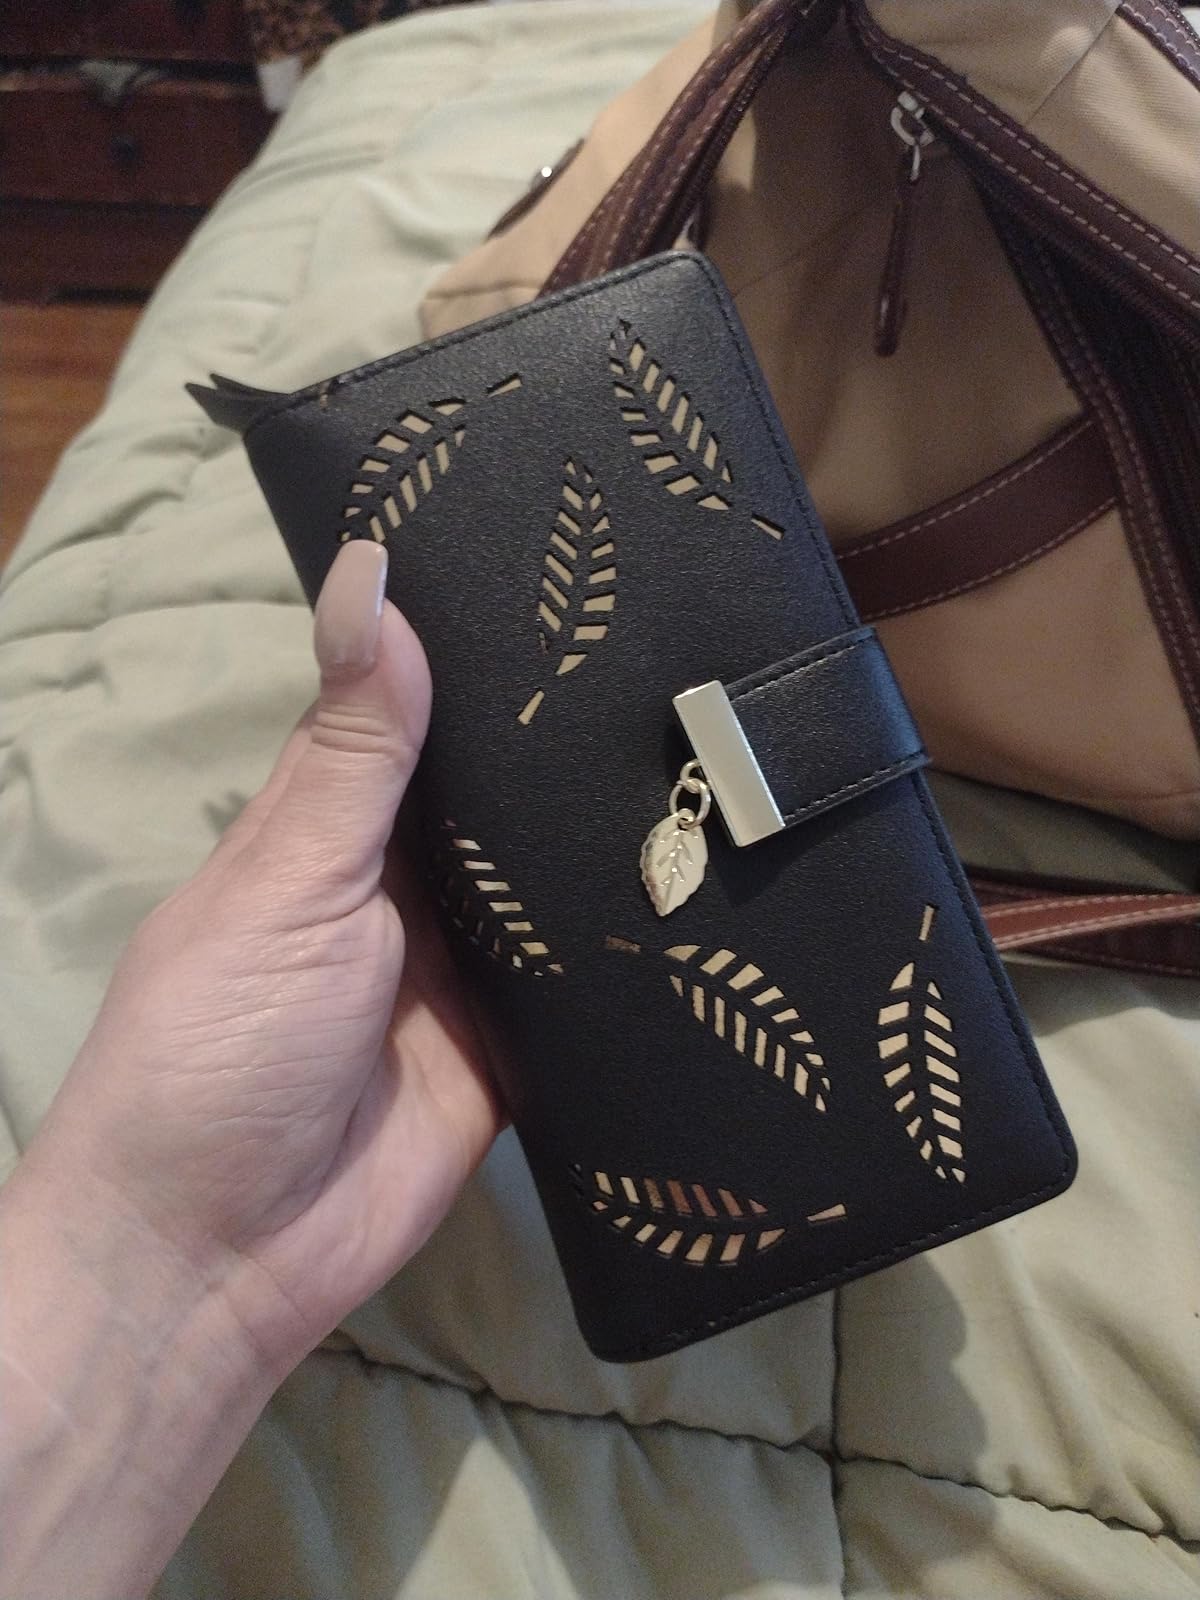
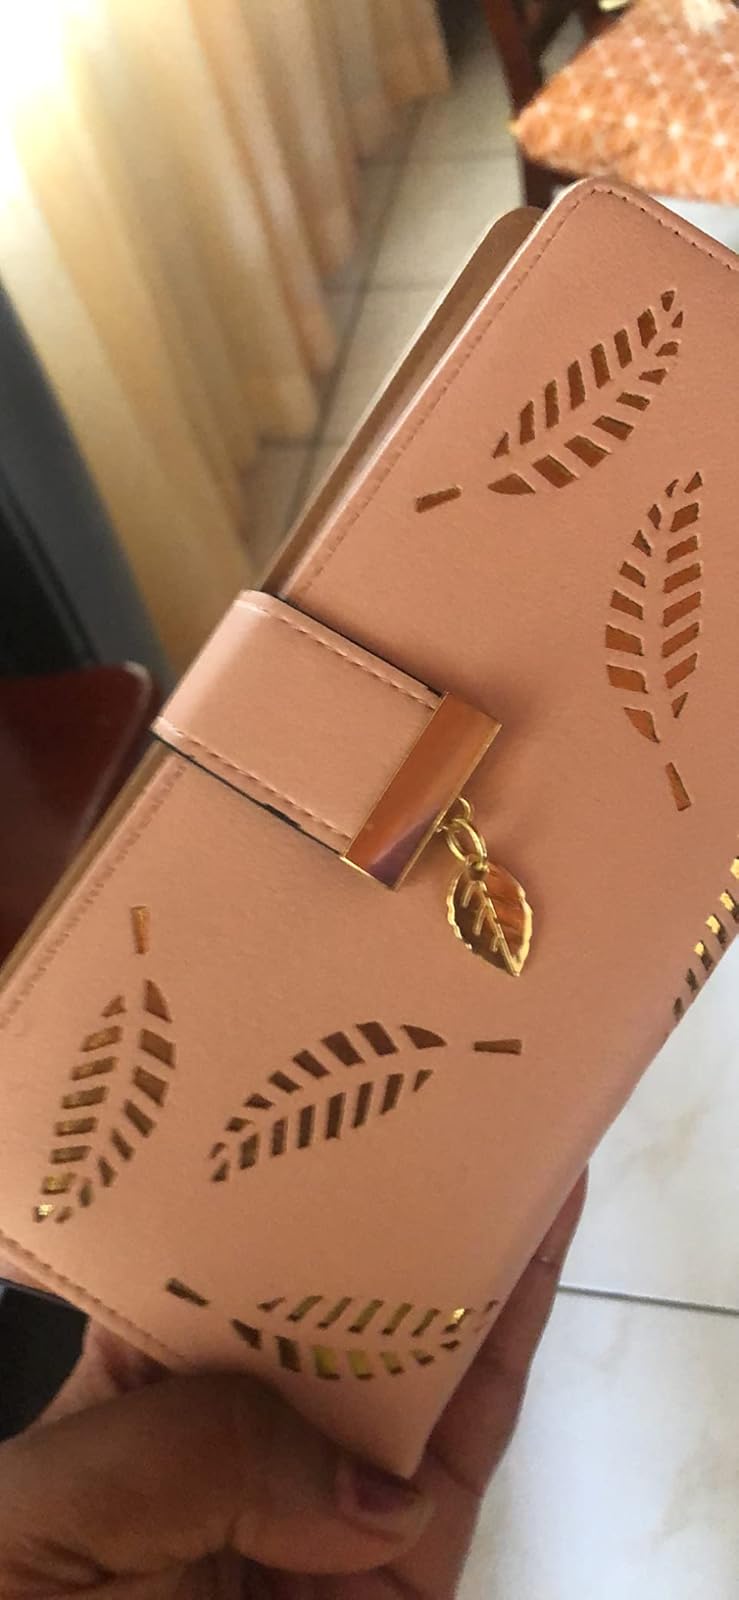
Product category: accessories_handbag
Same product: no